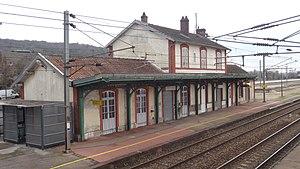
Bâtiment voyageurs de la gare de Pont-de-l'Arche (vue côté voies), département de l'Eure, France.
La gare de Pont-de-l'Arche, anciennement Pont-de-l'Arche - Alizay, est une gare ferroviaire française de la ligne de Paris-Saint-Lazare au Havre, située sur les territoires des communes d'Alizay et d'Igoville, à proximité de Pont-de-l'Arche, dans le département de l'Eure, en Normandie.